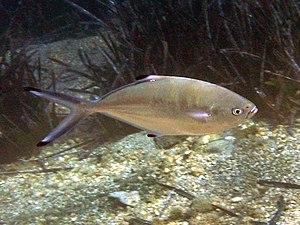
Le terme de Liche désigne plusieurs espèces de poissons marins de bonne qualité gustative, appréciés également pour la pêche sportive, de la famille des Carangidae, fréquentant notamment les côtes françaises et méditerranéennes ; le mot vient du provençal lico, liche ou leiche. Ces poissons sont appelés leccia en Italie.
La liche glauque, liche étoile, palomète ou palomine est l'une des espèces de poissons communément appelées liches. Cette espèce appartient à la famille des Carangidae.
Voici une liste des espèces de poissons rencontrés dans la mer Méditerranée.